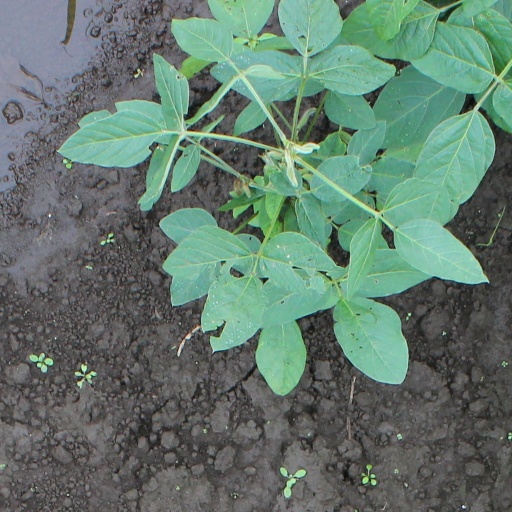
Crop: soybean